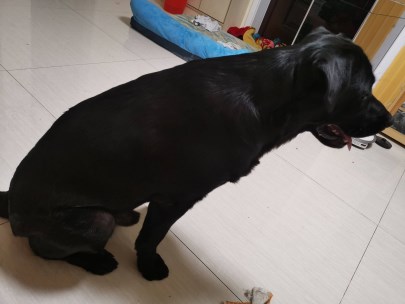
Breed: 3580-n000122-Labrador_retriever